Comstock, Spokane

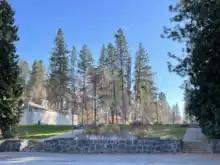
North entrance to Comstock Park

The Spokane people inhabited what is now Comstock for centuries prior to the arrival of European settlers in the second half of the 19th century.